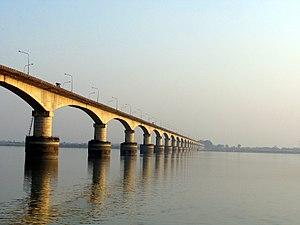
Cet article a pour objet de présenter une liste de ponts remarquables d’Inde, du fait de leurs caractéristiques dimensionnelles, de leur intérêt architectural ou de leur histoire.